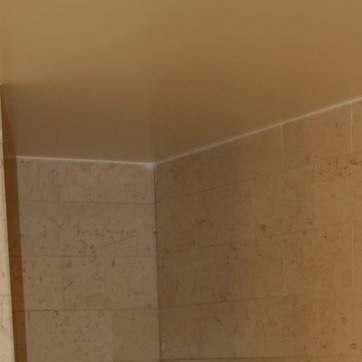
Material: tile